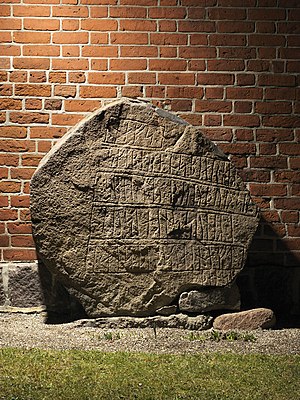
Tågerup-stenen
Tågerup-stenen
Tågerup-stenen.
Tågerup-stenen er en runesten, fundet i Tågerup på Lolland. Stenen blev fundet den 25. marts 1868 på en mark tilhørende Tågerup præstegård mellem Hyltofte og Østersøen, ca. 6 km sydøst for Rødby. Den var væltet og lå med indskriften nedad, så denne først blev opdaget, da man havde kløvet og vendt stenen. Stenen er senere blevet sammenføjet og står på siden op ad Tågerup Kirkes våbenhus' yderside.